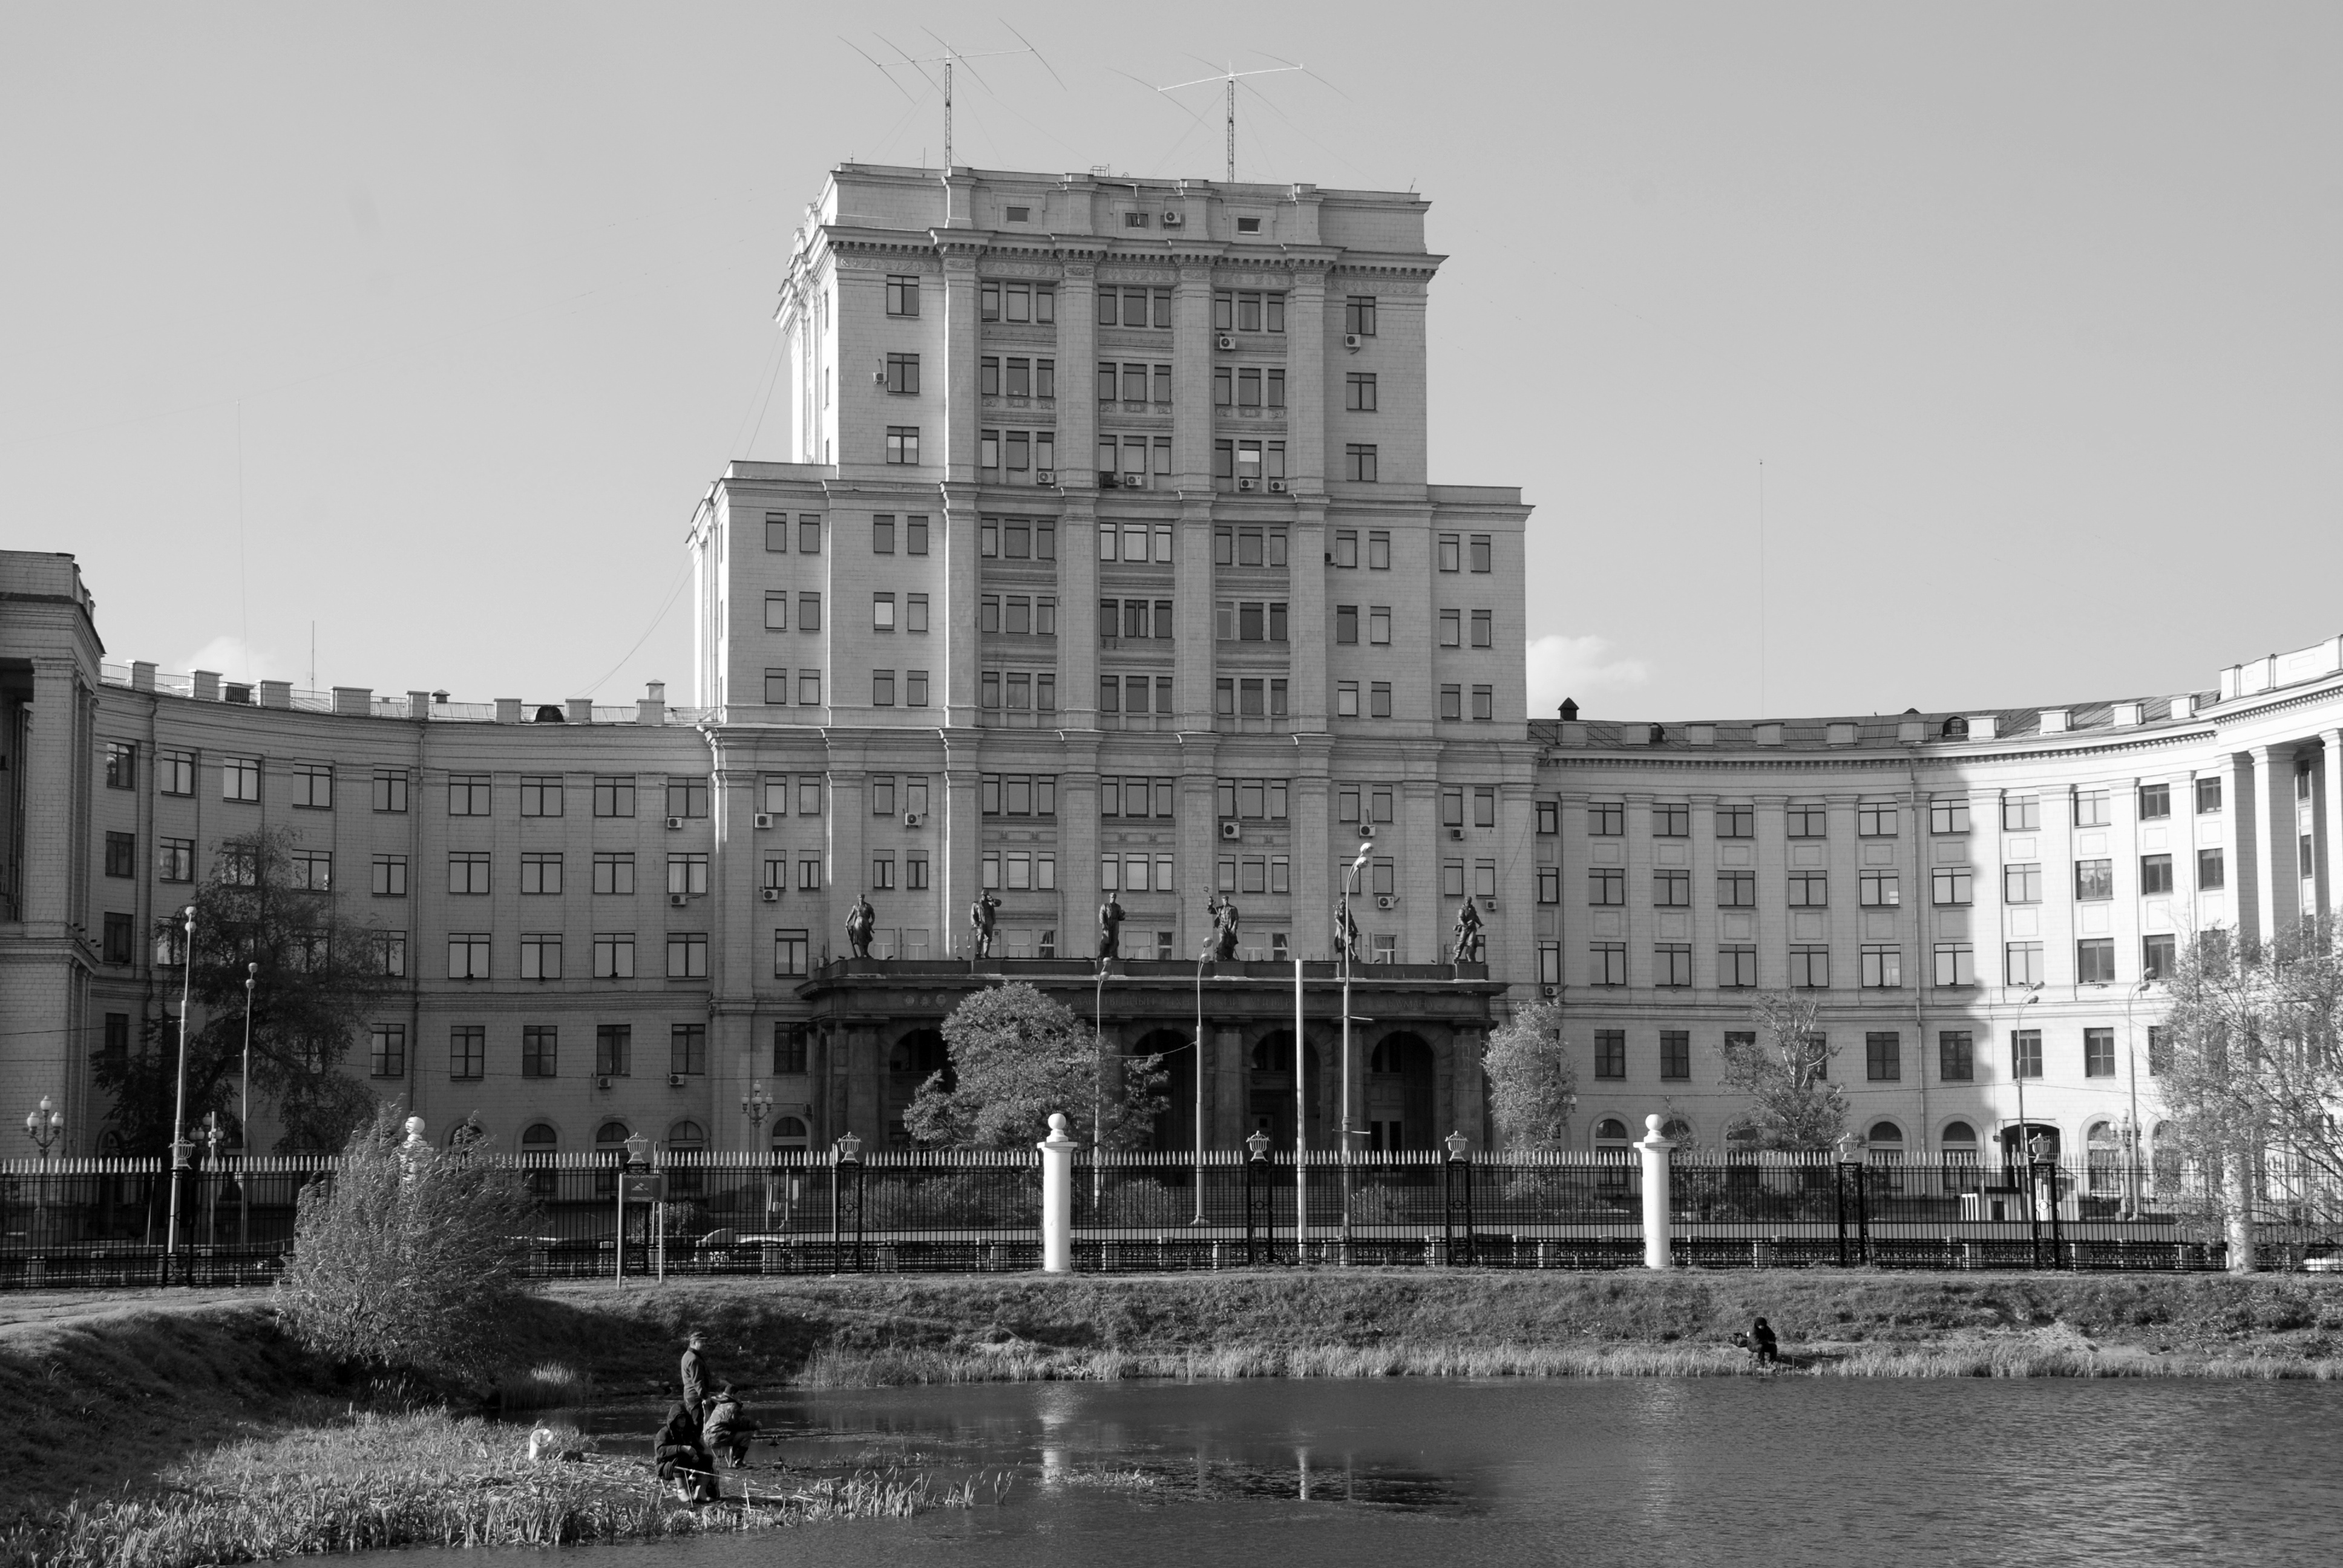
black and white, architecture, skyline, city, skyscraper, cityscape, downtown, landmark, nikon, monochrome, tower block, bw, blackandwhite, blackwhite, moscow, russia, d80, cityscapes, moskau, metropolis, nikond80, moscou, urban area, monochrome photography, human settlement